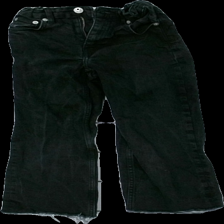
View: front
Type: Jeans
Category: Children
Brand: Lager 157
Colors: Black
Material: unknown
Cut: Regular
Size: 140
Stains: Minor
Price range: <50
Recommended usage: Remake